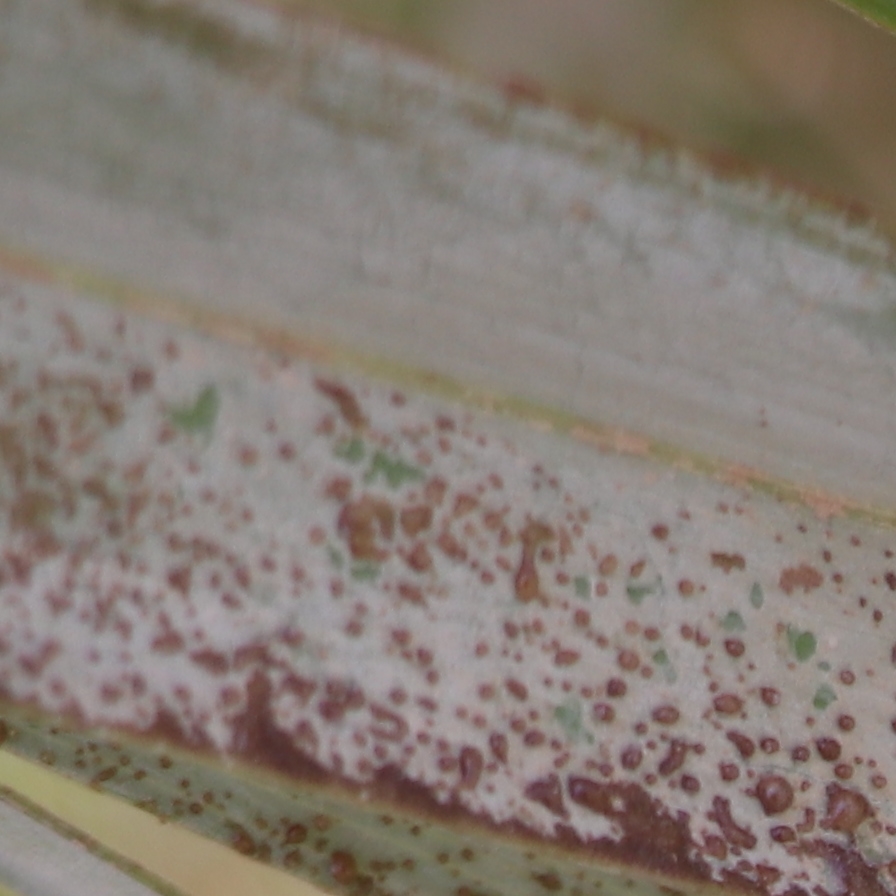
Label: Honey